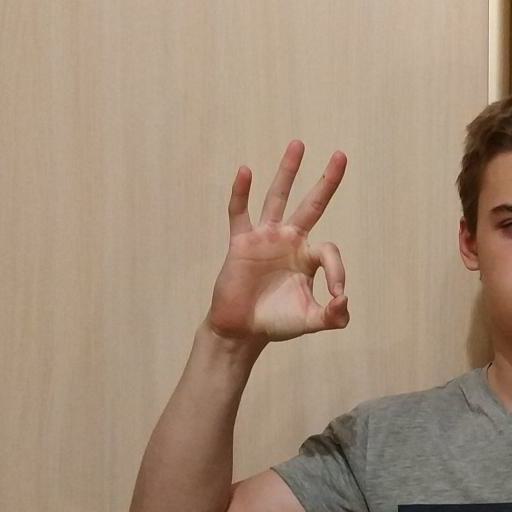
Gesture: ok